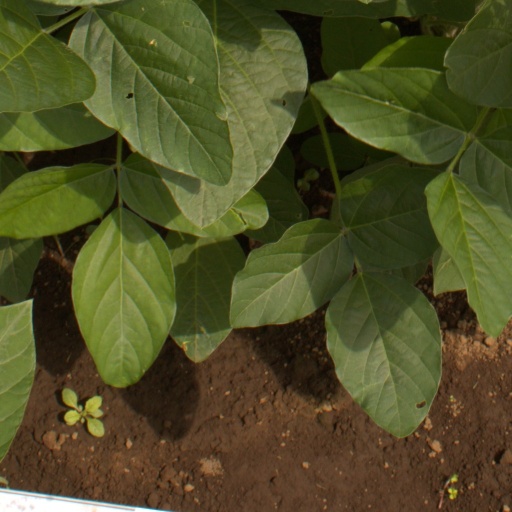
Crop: soybean